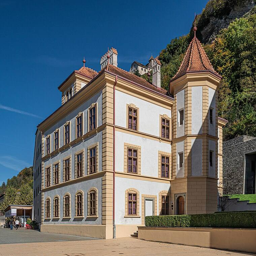
Liechtenstein PostalMuseum